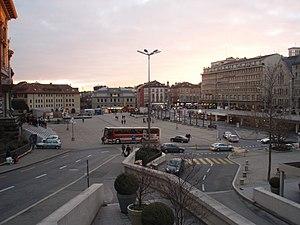
Place de la Riponne
La place de la Riponne est une place de Lausanne, située dans le quartier du centre.